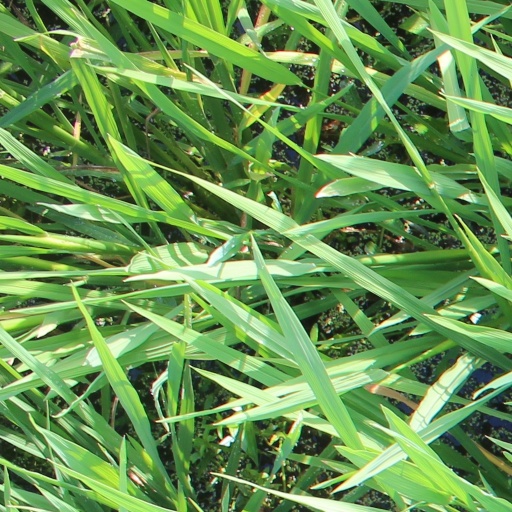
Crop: rice